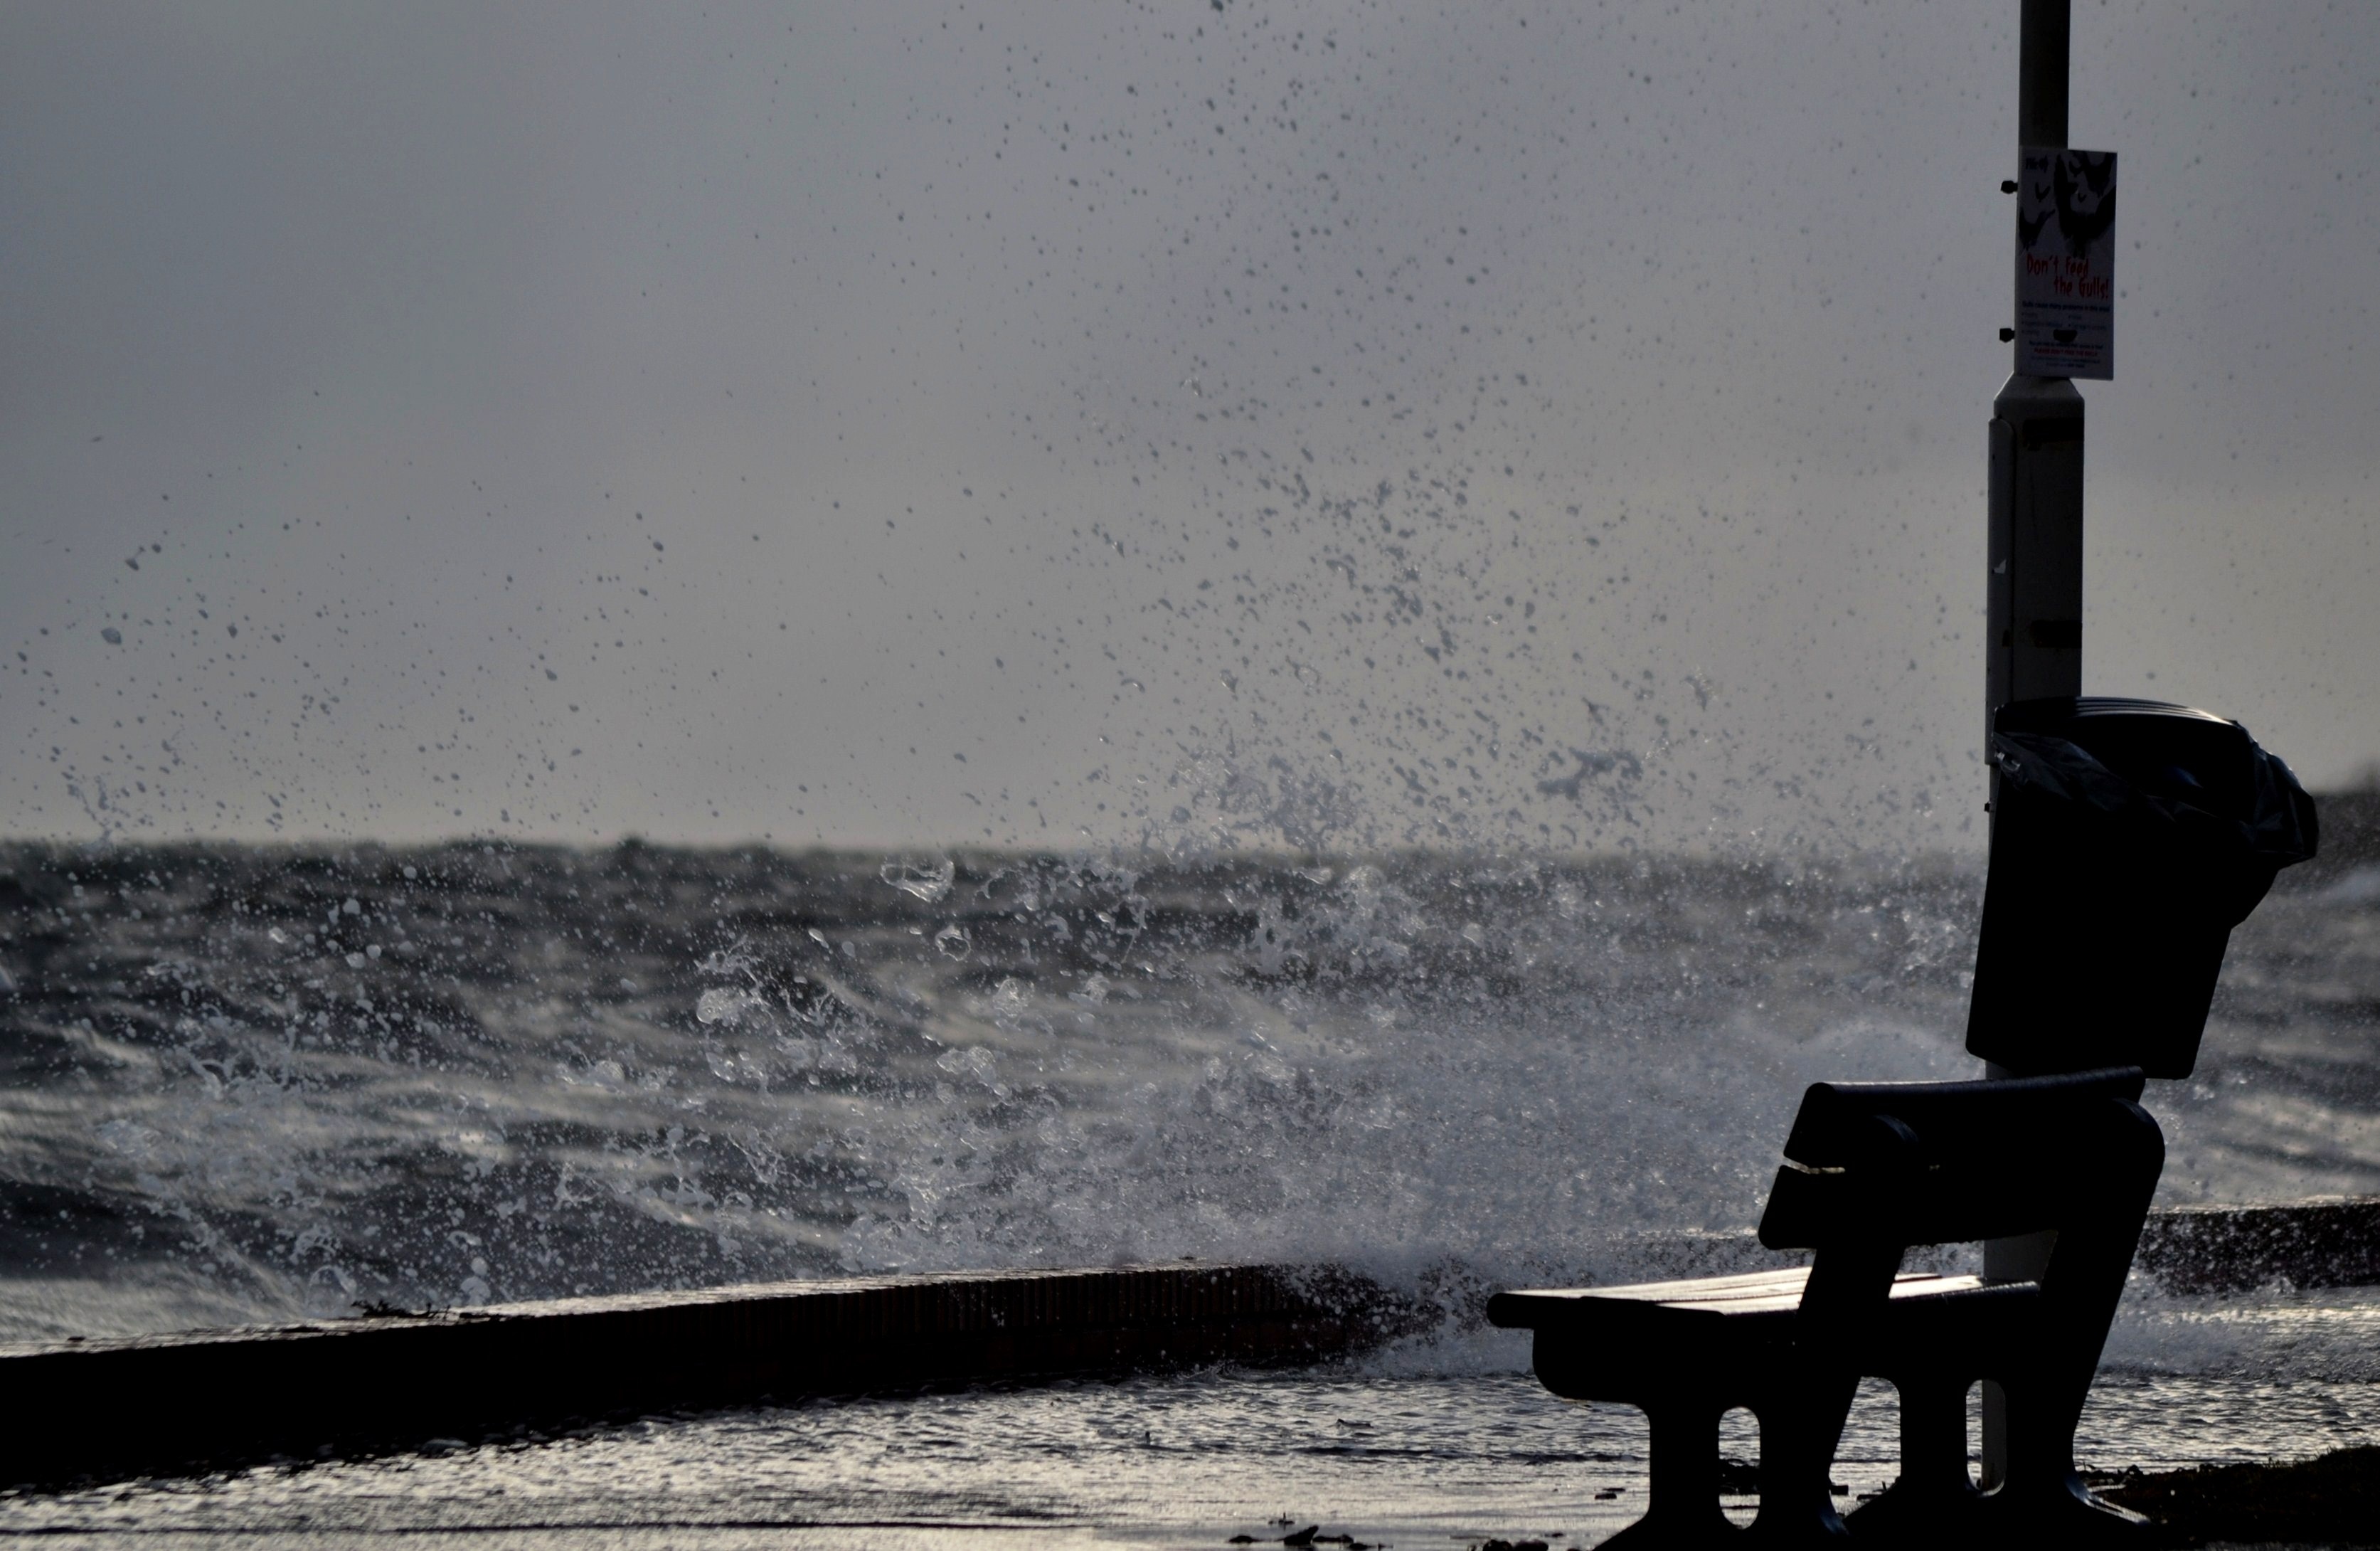
landscape, sea, coast, water, nature, outdoor, ocean, snow, bench, morning, wave, wind, seaside, surf, vehicle, weather, seashore, waves